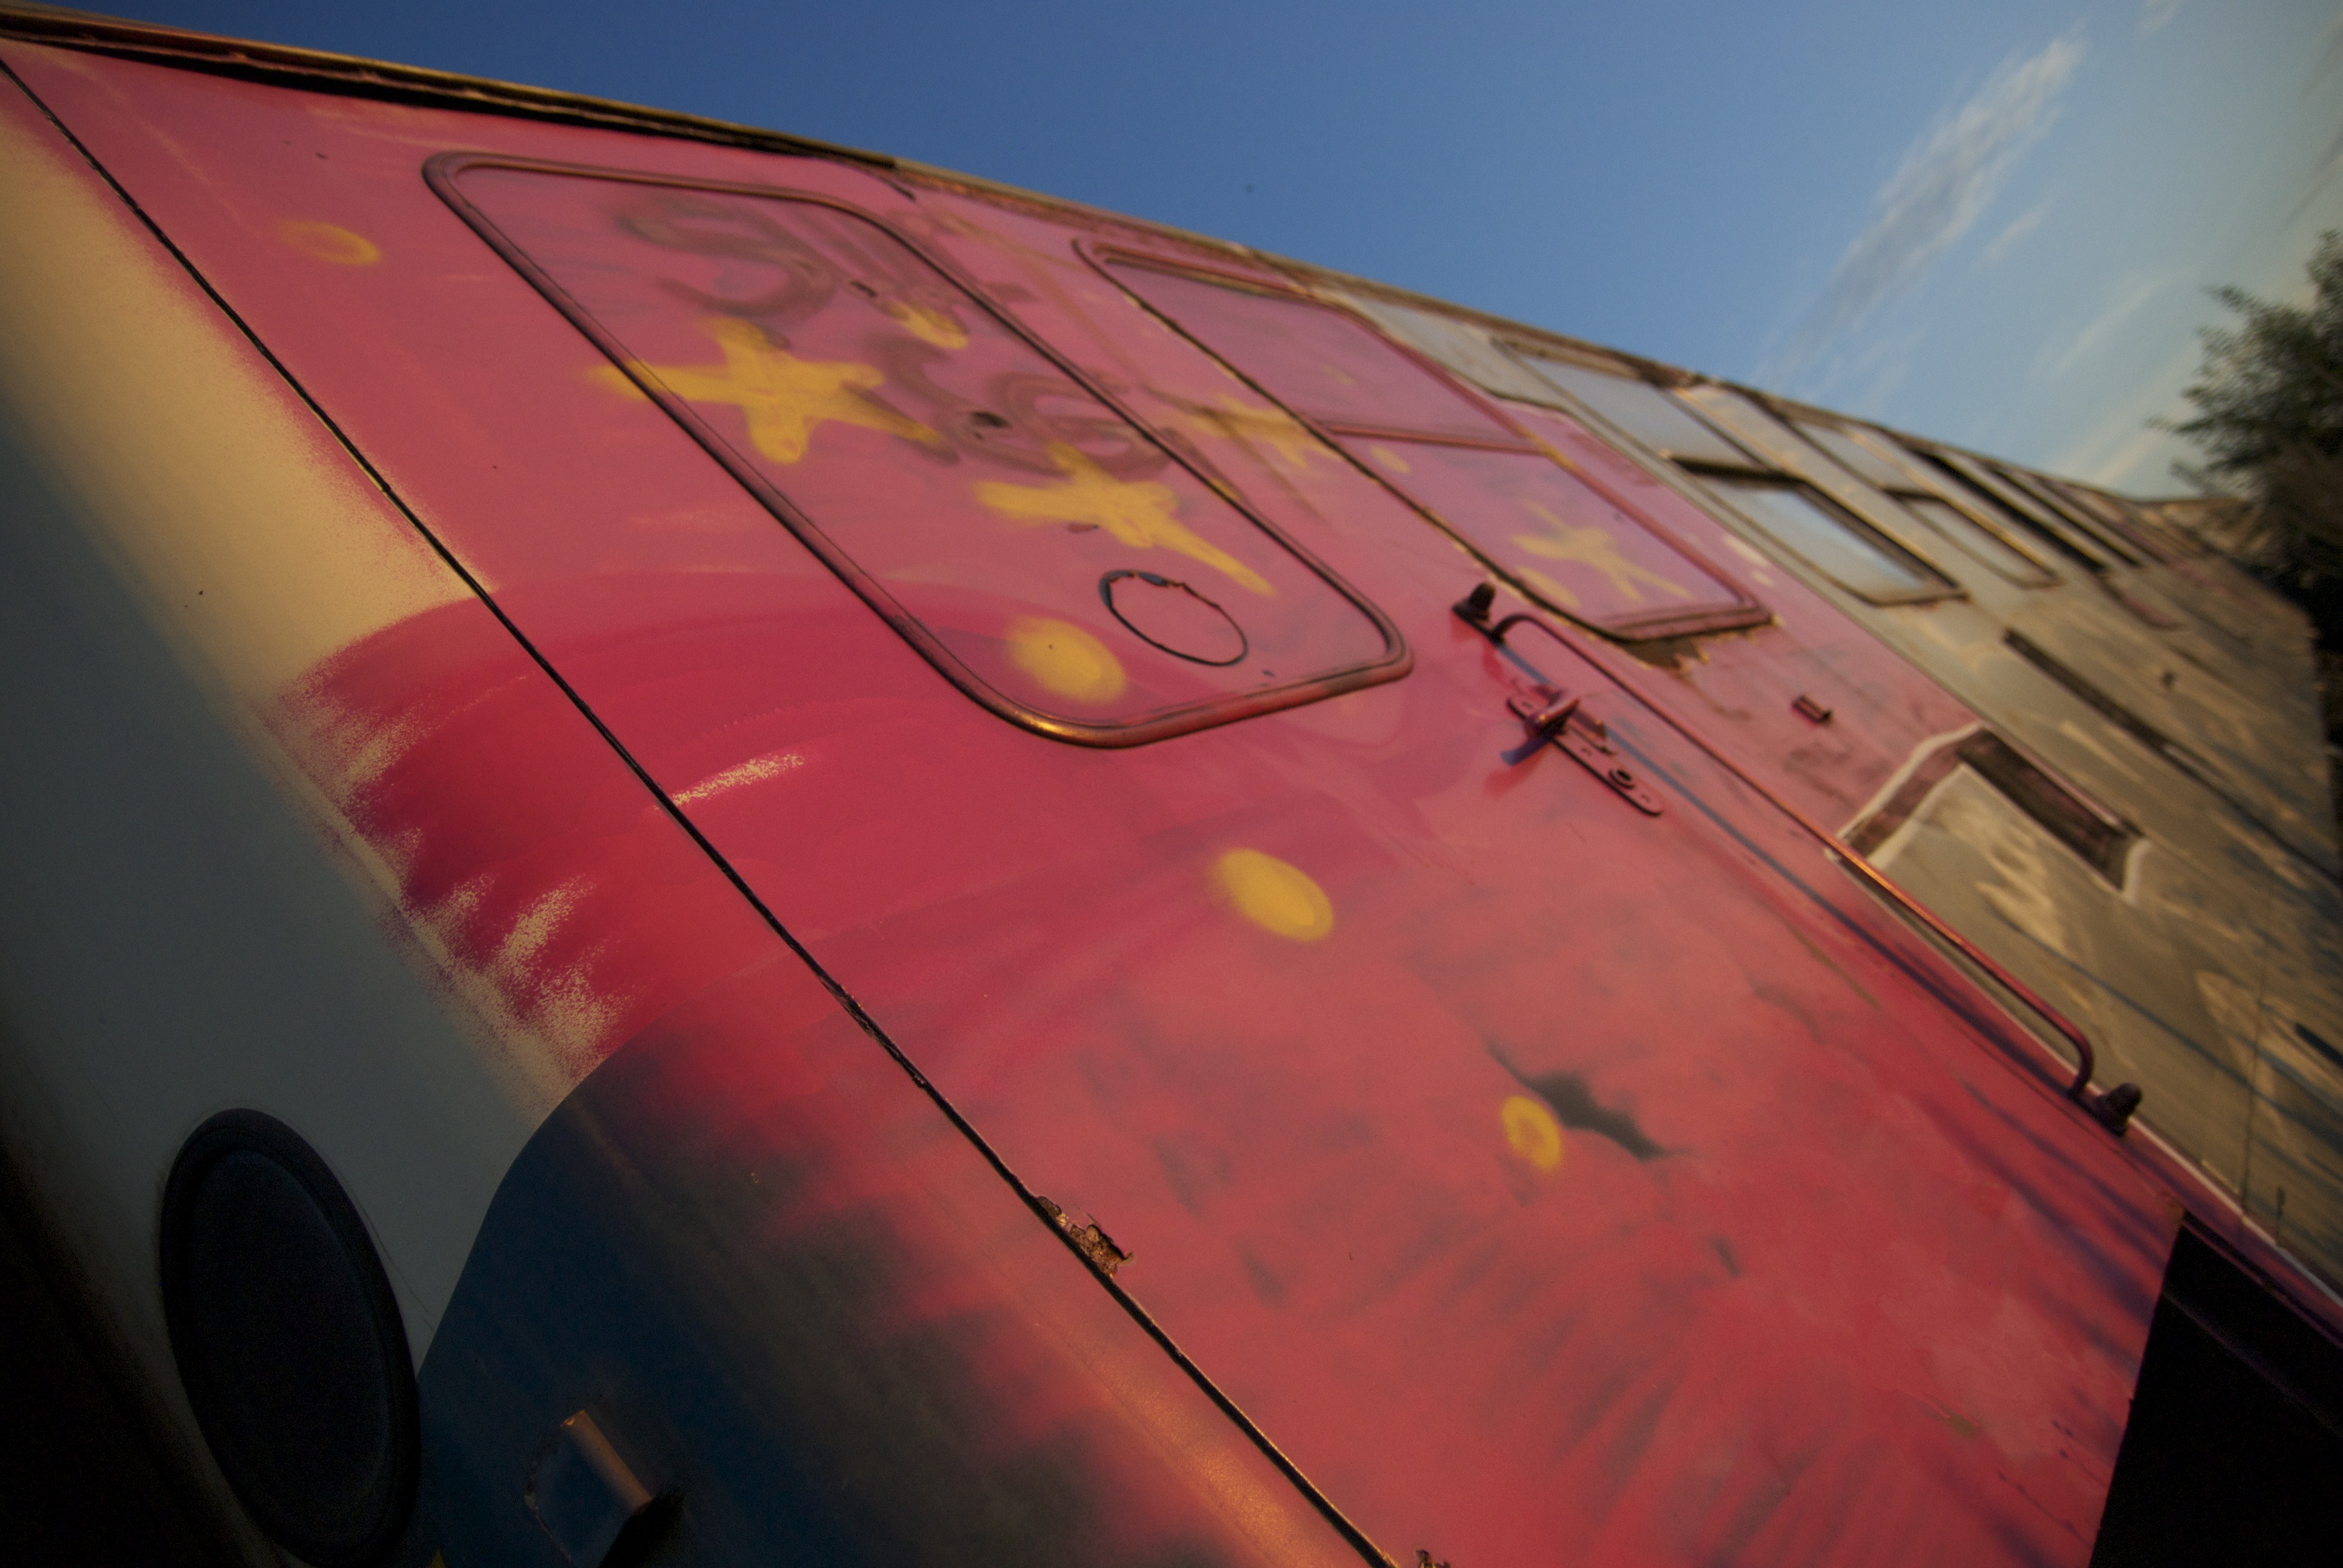
wing, railway, wagon, old, train, aircraft, red, vehicle, color, graffiti, art, creativity, rusted, painted, shape, pollution, evening sun, siding, gleise, sprayer, rots, automotive exterior, atmosphere of earth